Doncaster Greyhound Stadium

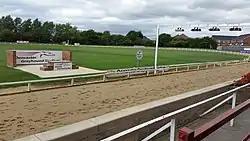
The winning line at Doncaster Greyhound Stadium in 2018

Doncaster Greyhound Stadium is a greyhound racing track located in Stainforth, near Doncaster, England.